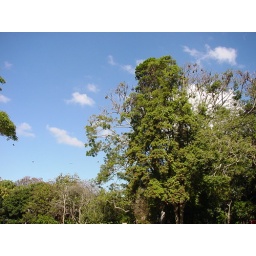
A tree in the royal gardens full of fruit bats.